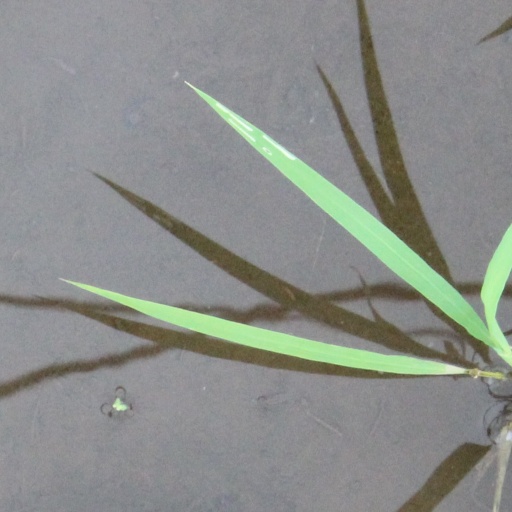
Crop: rice